RMS Lusitania

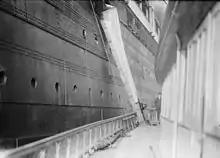
"Lusitania" unloading Christmas mail to a post office boat

Cunard established a committee to decide upon the design for the new ships, of which James Bain, Cunard's Marine Superintendent was the chairman. Other members included Rear Admiral H. J. Oram, who had been involved in designs for steam turbine-powered ships for the Royal Navy, and Charles Parsons, whose company Parsons Marine was now producing turbine engines.